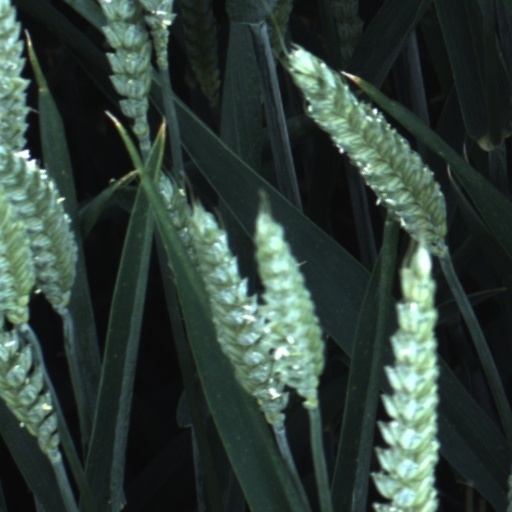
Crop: wheat